King Power Mahanakhon

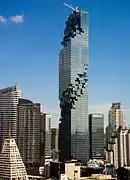
The building in 2016, nearing completion

The tower is the shape of a square prism with the appearance of a rough spiral with cuboidal surfaces cut into the side of the building. The building features a pixelated ribbon that swirls around the exterior, peeling back its surface layer to expose an inner layer, creating balconies with views of the city. The glass walls are divided horizontally and vertically, adding to the building's "pixelated" and "unfinished" appearance. Its height surpassed that of the Baiyoke Tower II's record of at the time of completion in 2016, making it the 88th tallest building in the world.